Deontology

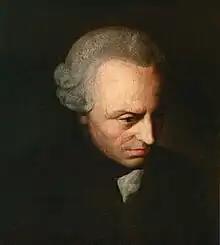

Immanuel Kant's theory of ethics is considered deontological for several different reasons. First, Kant argues that in order to act in the morally right way, people must act from duty. Second, Kant argued that it was not the consequences of actions that make them right or wrong, but the motives of the person who carries out the action.